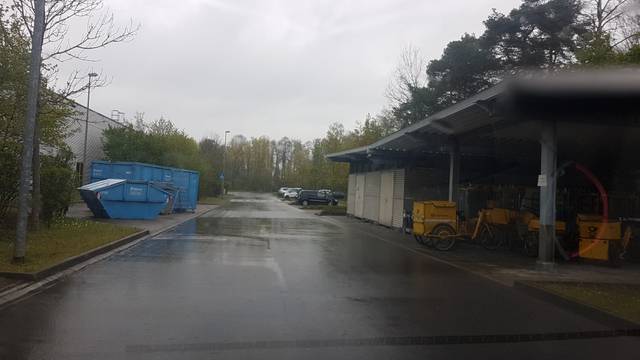
Region: Germany
Coordinates: 49.92, 10.923